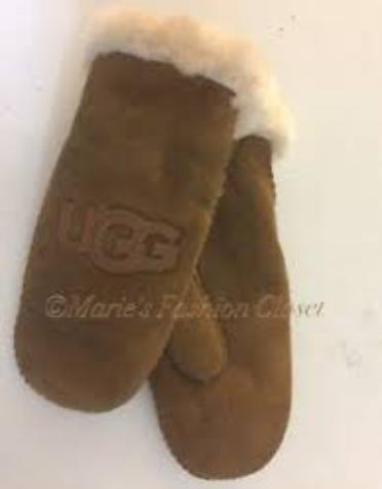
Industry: Clothes